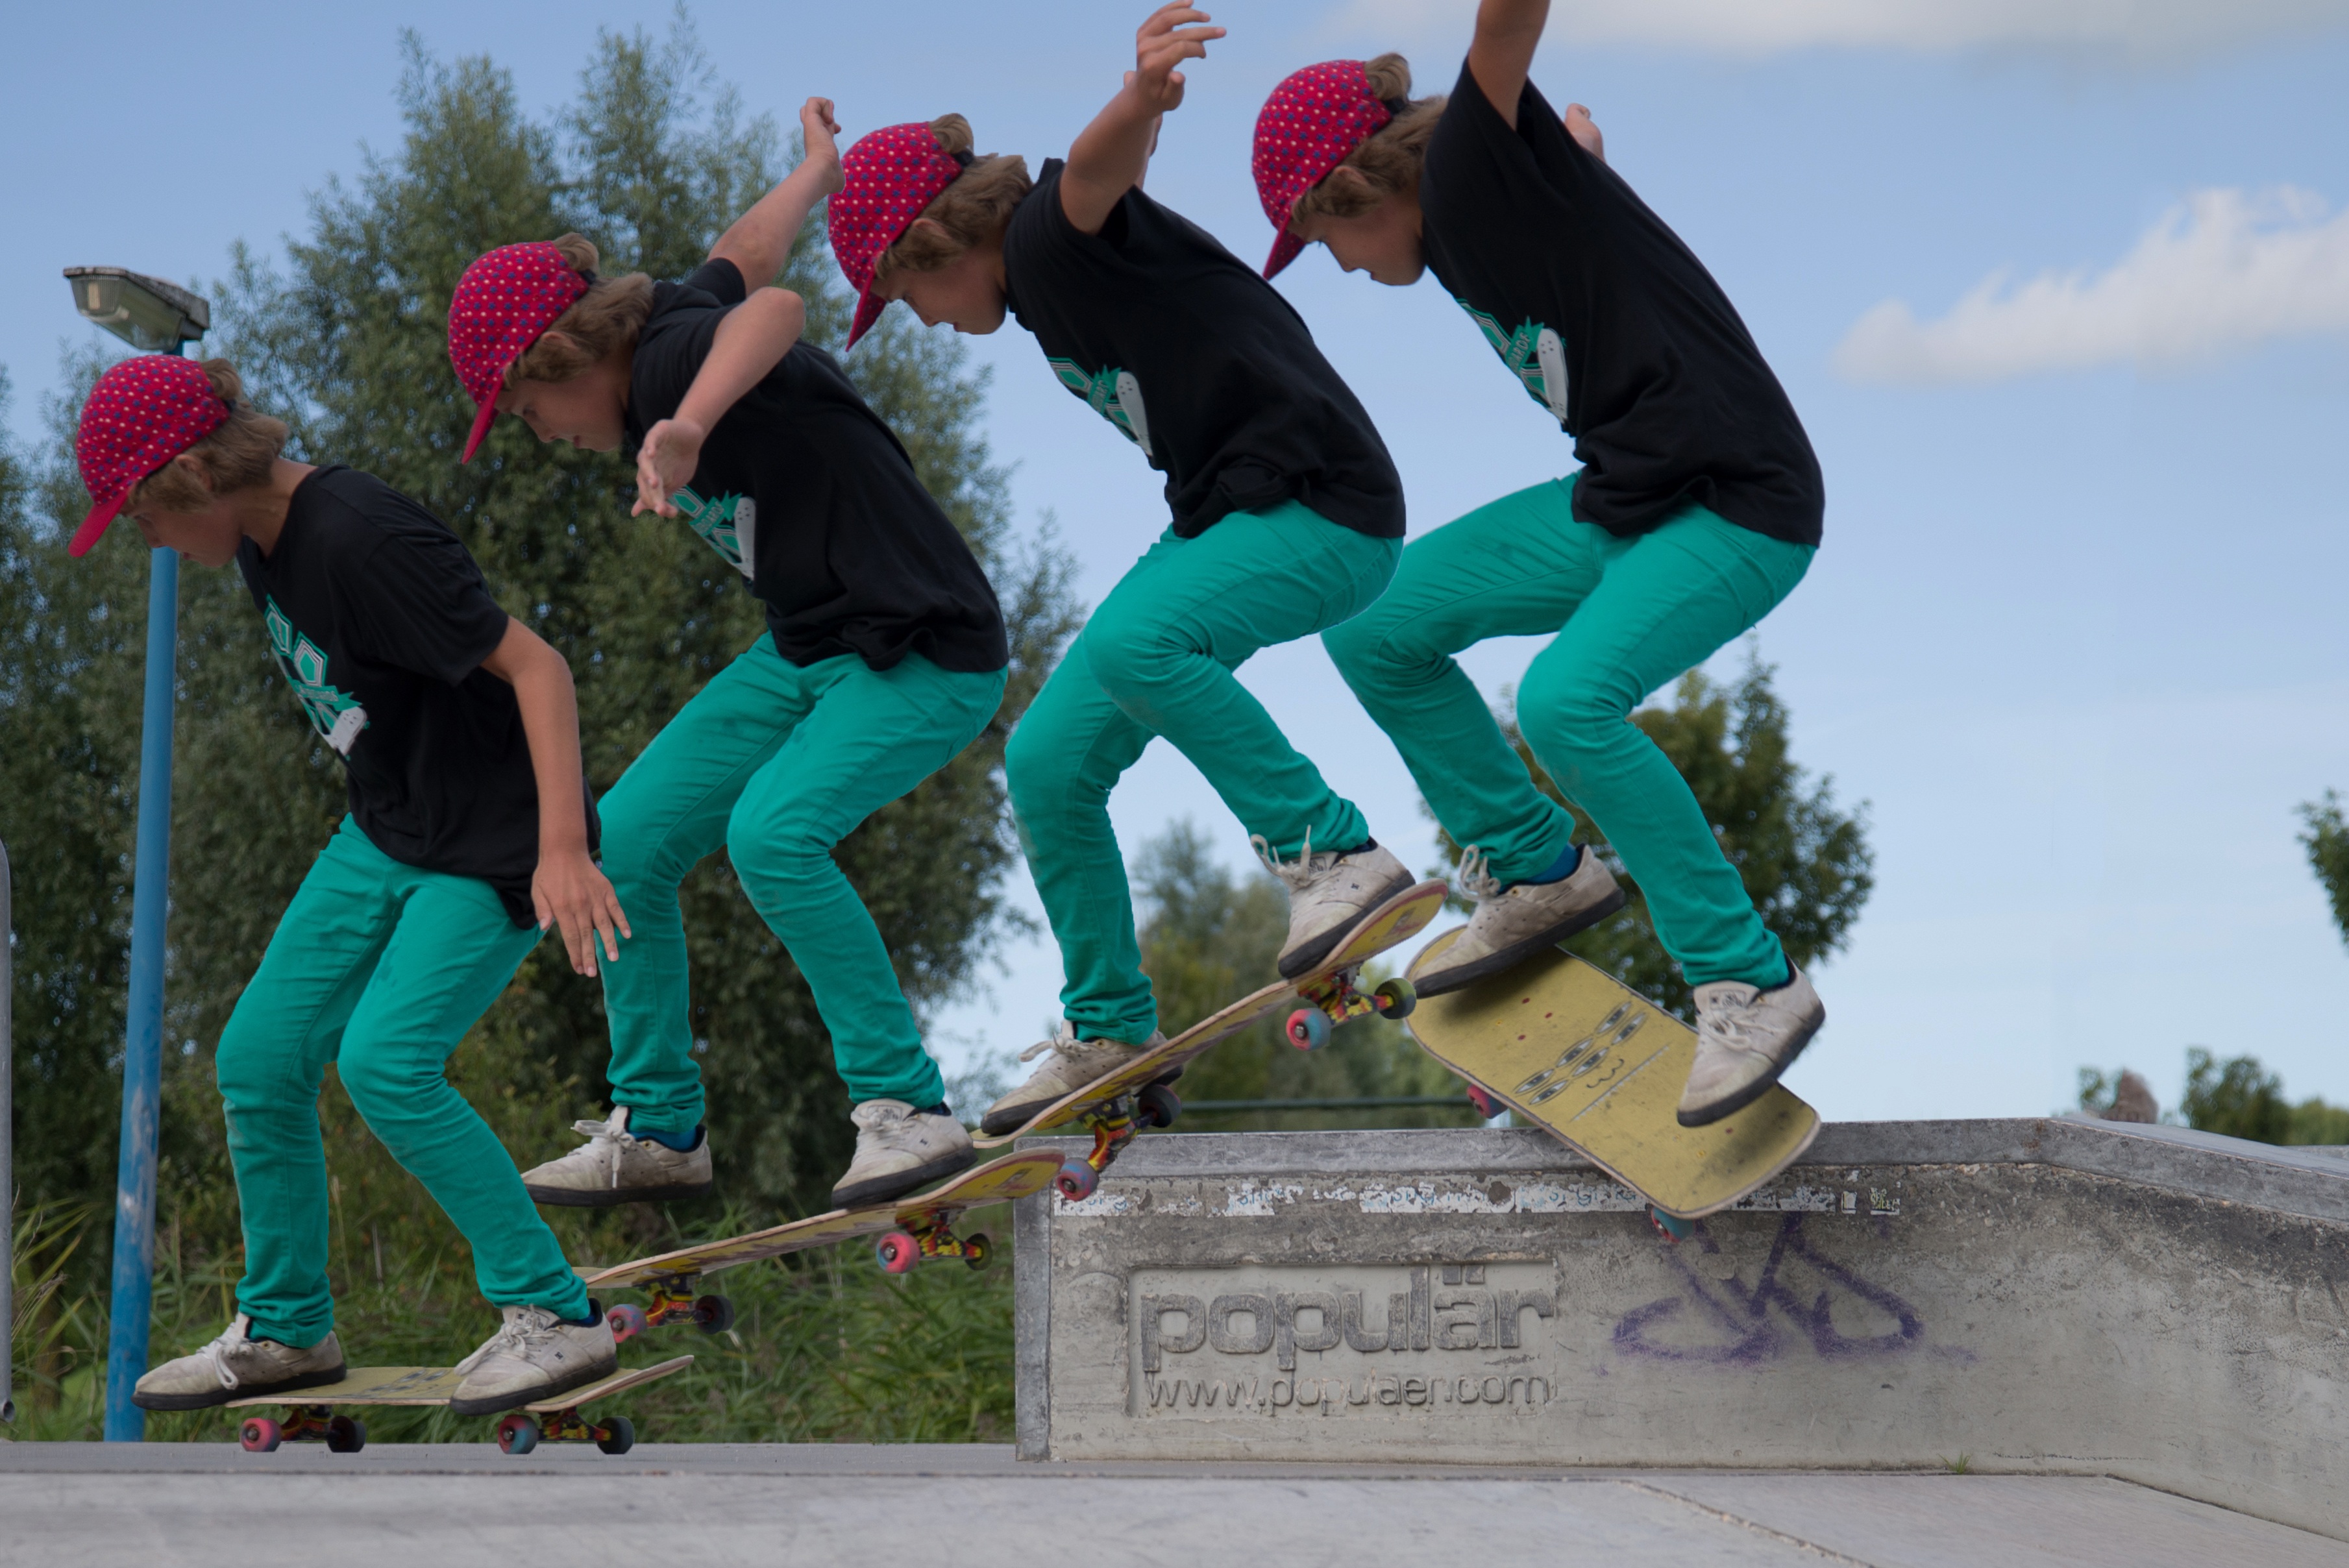
outdoor, skateboard, skate, boy, kid, skateboarding, young, youth, park, hat, extreme sport, lifestyle, skateboarder, skatepark, shoes, sports, tripod, legs, sneakers, cap, multi, culture, ramp, trick, practice, trick photography, bicycle motocross